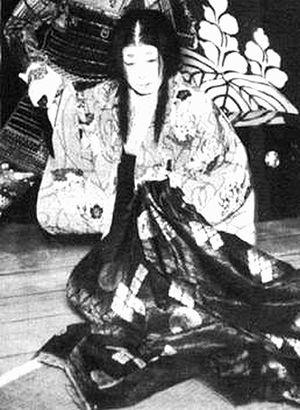
Nakamura Utaemon V était un comédien japonais de kabuki et doyen des acteurs de kabuki au Kabukiza de Tokyo. Il était membre d'une famille de grands acteurs de kabuki de la région de Keihanshin.
Yodo-dono, également appelée Yodogimi ou Chacha, née en 1567 ou en 1569 et morte le 4 ou 5 juin 1615, est une figure importante de la fin de l'époque Sengoku. Elle était concubine et deuxième épouse de Hideyoshi Toyotomi, qui était alors l'homme le plus puissant du Japon. Elle est également la mère de son fils et successeur, Hideyori. Après la mort de Hideyoshi, elle a gardé le deuil, elle est devenue nonne bouddhiste et a pris le nom de Daikōin.